Kudo-kai

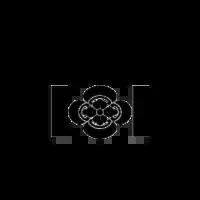
Daimon of Kudo-kai

The is a yakuza group headquartered in Kitakyushu, Fukuoka on the Kyushu island of Japan, with an estimated 200 active members. The Kudo-kai has been a purely independent syndicate ever since its foundation, and has caused numerous conflicts with the Yamaguchi-gumi (at least on eight separate occasions in 2000; at least one Yamaguchi-affiliate boss was shot to death by the Kudo-kai in 2000).